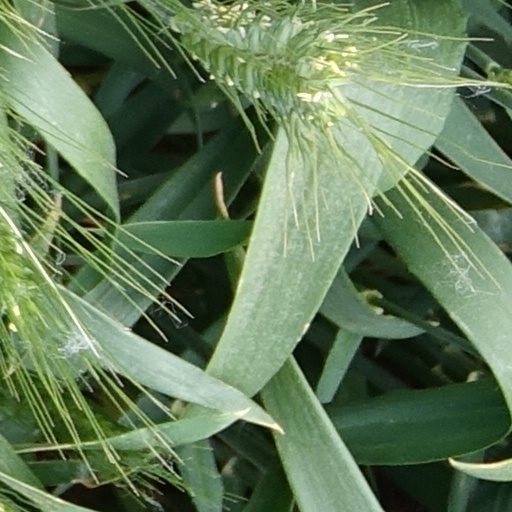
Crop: wheat